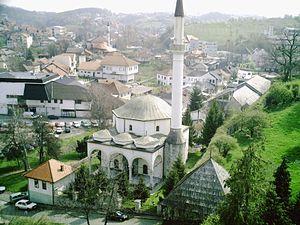
Gradačac est une ville et une municipalité de Bosnie-Herzégovine située dans le canton de Tuzla et dans la Fédération de Bosnie-et-Herzégovine. Selon les premiers résultats du recensement bosnien de 2013, la ville intra muros compte 13 474 habitants et la municipalité 41 836.
Cet article recense les monuments nationaux situés sur le territoire de la municipalité de Gradačac en Bosnie-Herzégovine et dans la Fédération de Bosnie-et-Herzégovine. La liste établie par la Commission pour la protection des monuments nationaux compte 5 monuments nationaux inscrits sur la liste principale et 2 monuments inscrits sur une liste provisoire.